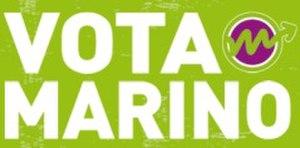
Une primaire du Parti démocrate a lieu en Italie le 25 octobre 2009 afin de désigner le nouveau secrétaire de ce parti politique.